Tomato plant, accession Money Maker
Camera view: bottom (45 deg); turntable rotation: 210 degrees
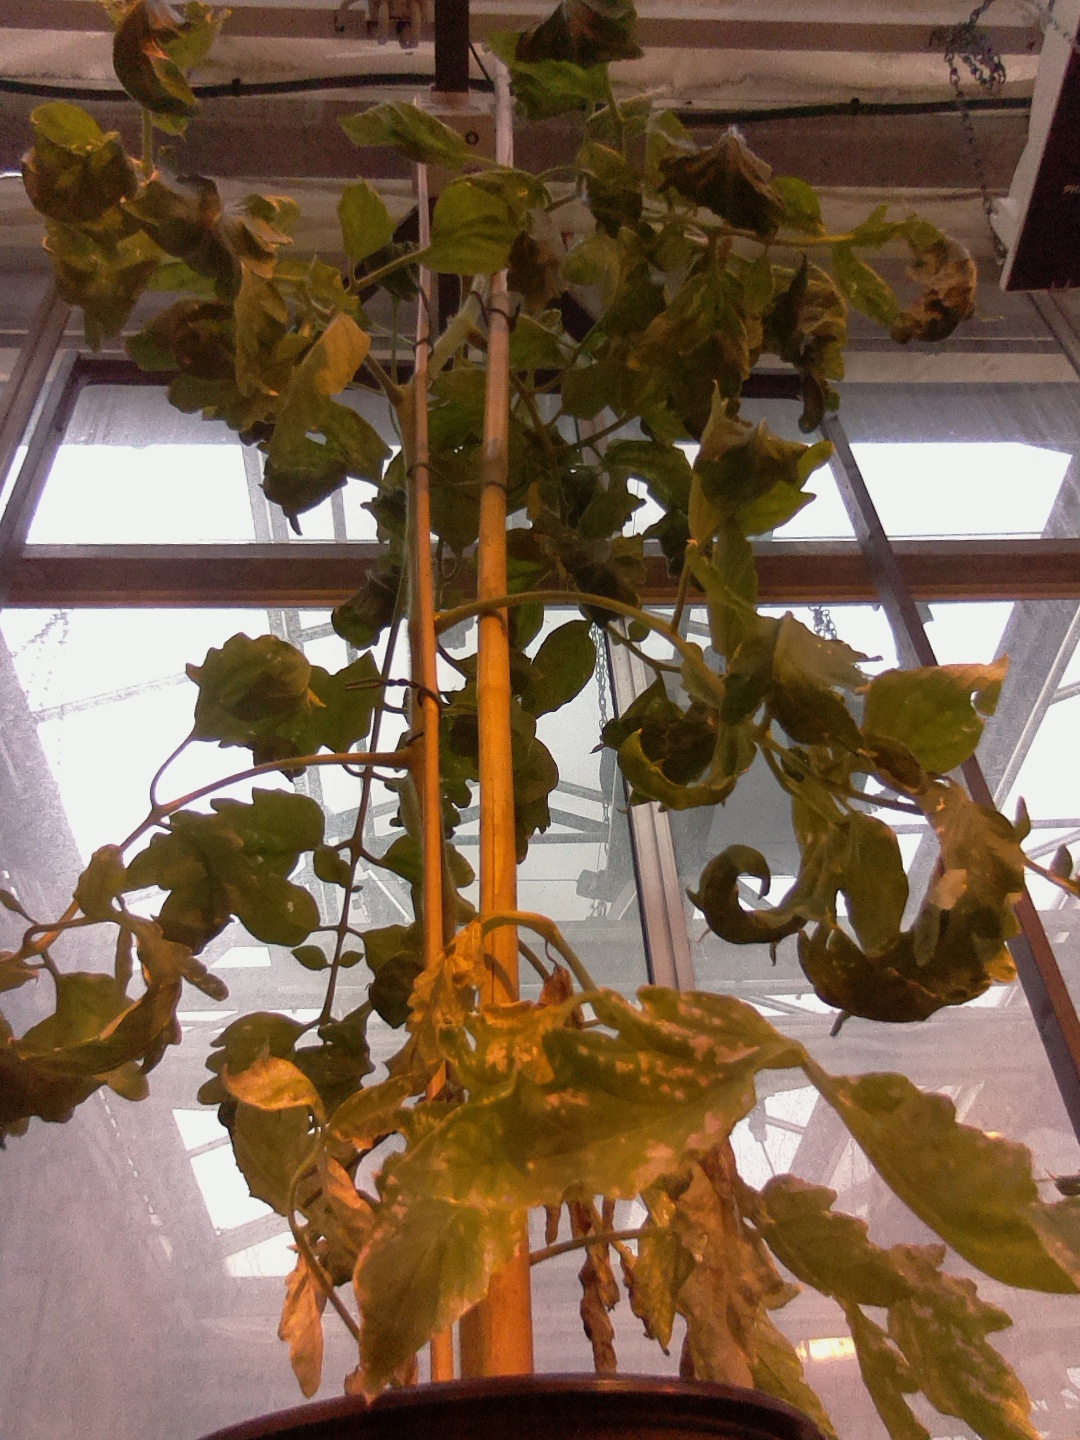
BBCH growth stage 29: 90%-100% Side shoots formed